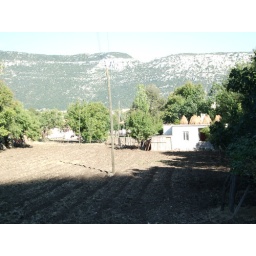
Freshly ploughed field - house in background has sesame bundles drying on the roof